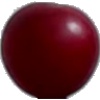
Label: Cherry Wax Red 1